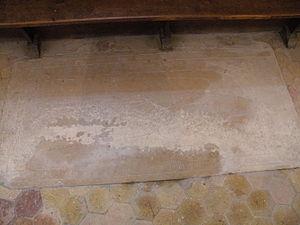
Église de Chaumont en Vexin pierre tombale
L'église Saint-Jean-Baptiste est une église catholique paroissiale située à Chaumont-en-Vexin, en France. Elle est bâtie un peu à l'écart du centre du bourg sur le flanc oriental de la butte du vieux château, et l'on peut uniquement y accéder par des escaliers. L'église Saint Jean-Baptiste représente le principal édifice religieux du Vexin français qui date entièrement du XVIᵉ siècle. C'est un édifice très homogène de style gothique flamboyant, construit sous une seule campagne entre 1530 environ et 1554. Seules les clés de voûte, certains éléments du décor du portail du croisillon nord et le clocher affichent le style de la Renaissance ; cependant, le clocher est resté inachevé, et le second clocher et la première travée de la nef avec la façade occidentale n'ont jamais été construits. À l'extérieur, le portail du croisillon nord avec son élégant décor flamboyant constitue l'élément le plus remarquable. L'intérieur est vaste et lumineux, et la modénature s'avère complexe et original.